Rewan Police Horse Breeding Station

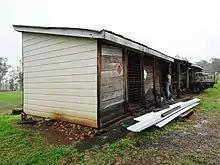
Stables, 2019

The 1920s were filled with praise for Rewan's horses. During his Queensland visit in 1920, Edward, Prince of Wales requested to see the world-famous Queensland troopers and their mounts. He congratulated the Commissioner of Police (Frederic Charles Urquhart, Commissioner 1917–21), Inspector Carroll, and Sub-Inspector Campbell, who supervised the police stud, saying he much admired the horses. Inspector Carroll and the officer-in-charge of the Rewan police stud farm, Sub-Inspector Campbell, were similarly complimented. King George V for his coronation in 1911 had been presented with the Rewan-bred horse "Brisbane" from the Queensland Government.